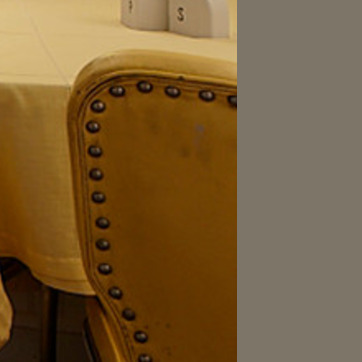
Material: leather